2007 Asian Winter Games

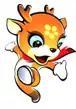
Lulu, the mascot

The 2007 Winter Asiad mascot was "Lulu", a deer seen around Changchun commonly. It is a species of the sika deer, a native of East Asia. In the Chinese culture, this deer is considered to be a symbol of good luck and fortune. It is said to feature a mild temper, a sporty spirit and quick response. Lulu was expected to represent the welcoming smile of the Changchunans.